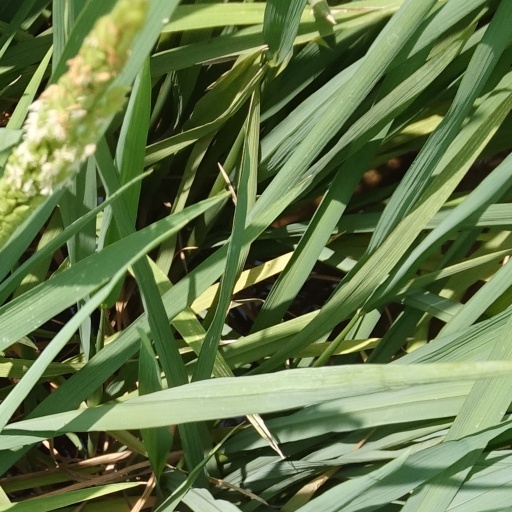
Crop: rice